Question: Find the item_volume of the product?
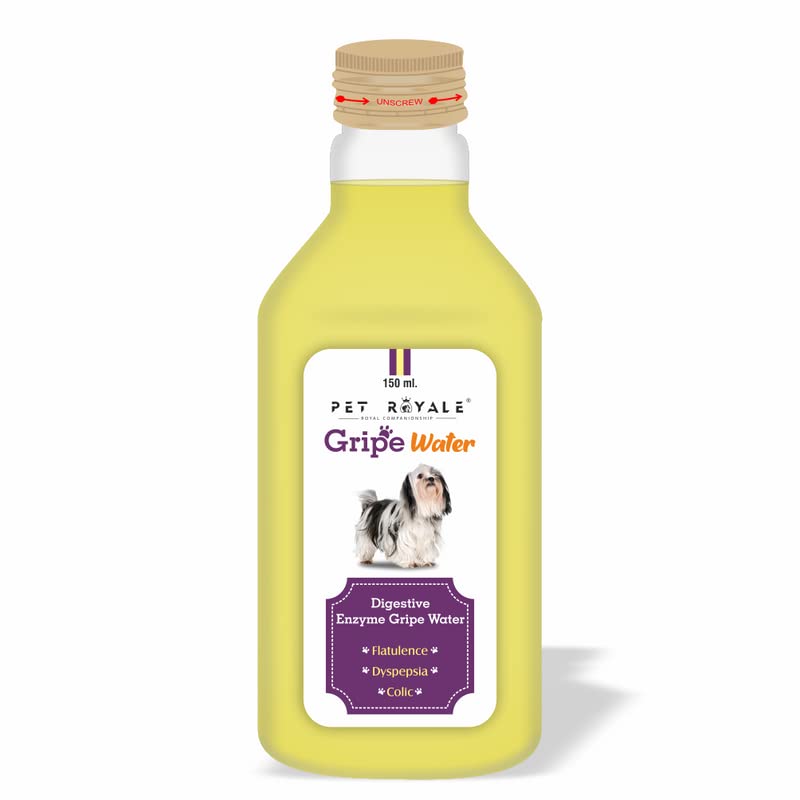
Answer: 150.0 millilitre